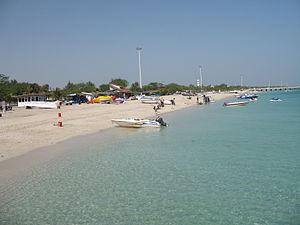
L'île de Kich est une île iranienne dans le golfe Persique, dans la province d'Hormozgan. En raison de son statut de zone de libre-échange, elle est prisée par les consommateurs et dispose de nombreux centres commerciaux, boutiques, attractions touristiques et hôtels de tourisme. L'île compte environ 27 000 habitants et reçoit 1,5 million de visiteurs par an. Sa ville principale est Kich.
Les provinces d'Iran, au nombre de 31, sont gouvernées depuis une ville centrale, généralement la plus grande ville de la province. Le gouverneur d'une province est nommé par le ministre de l'Intérieur.